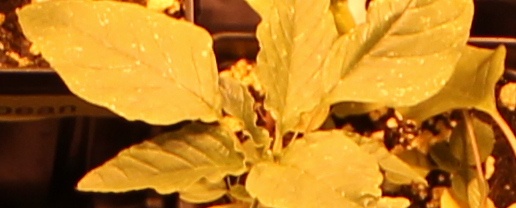
Label: Palmer Amaranth